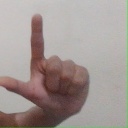
अक्षर: ल